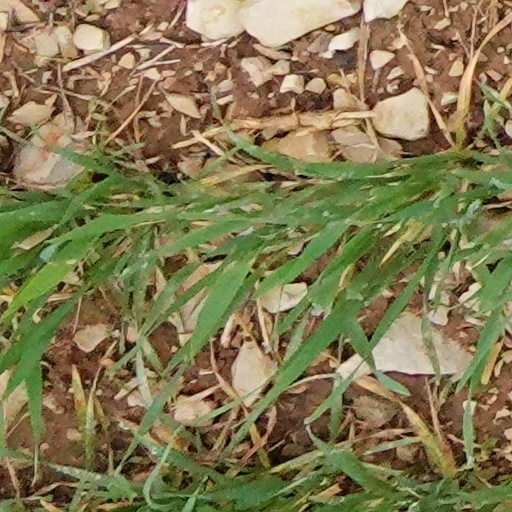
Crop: wheat